Climate of Buenos Aires

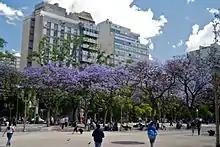
Jacarandas in bloom at Plaza Miserere, Buenos Aires

Springs in Buenos Aires are typically mild during the day with cool to cold nights. The average high is while the average low is . It is one of the rainiest seasons in the city, averaging of precipitation and 28 days with measurable precipitation. Nonetheless, most precipitation events are short in duration.